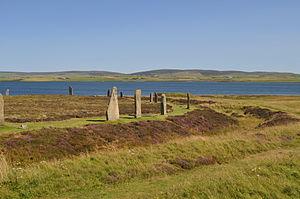
Le cœur néolithique des Orcades est un site du patrimoine mondial au Royaume-Uni. Il regroupe quatre sites néolitiques aux Orcades, un archipel au nord-est de l'Écosse. L'inscription a été effectuée en 1999.
Le cercle de Brodgar est un cromlech qui se trouve sur Mainland, ile principale des Orcades, entre les lochs Harray et Stenness, en Écosse.
Cette liste non exhaustive recense les principaux sites mégalithiques des Orcades.